Julian Korb

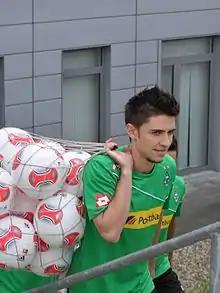
Korb with Borussia Mönchengladbach in 2011

Julian Korb (born 21 March 1992) is a German professional footballer who plays as a right back for Borussia Mönchengladbach II.